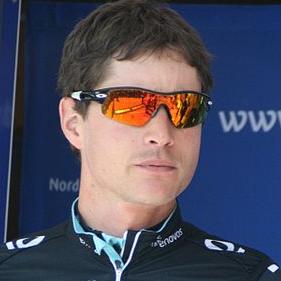
Age: 25